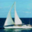
Label: ship